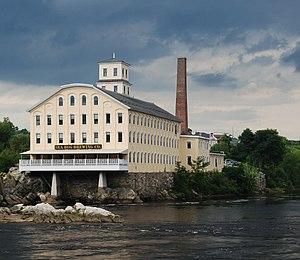
La ville de Topsham est située dans le comté de Sagadahoc, dans l’État du Maine, aux États-Unis. Sa population s’élevait à 8 784 habitants lors du recensement de 2010, estimée à 8 715 habitants en 2014.